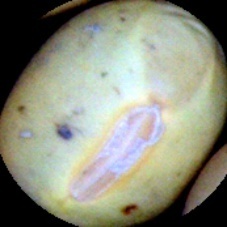
Label: Immature